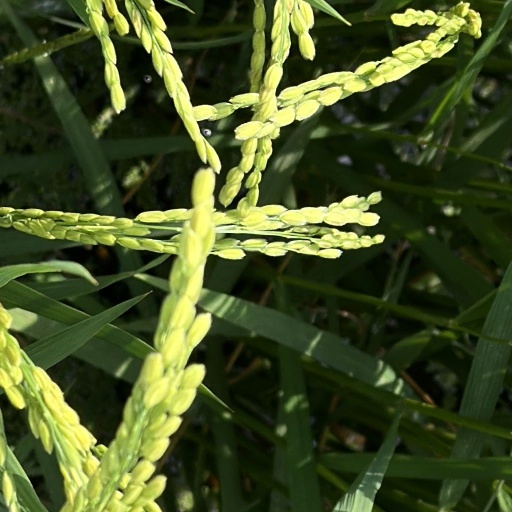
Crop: rice